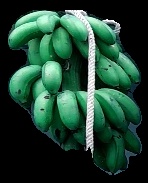
Variety: rasbale
Grade: grade2